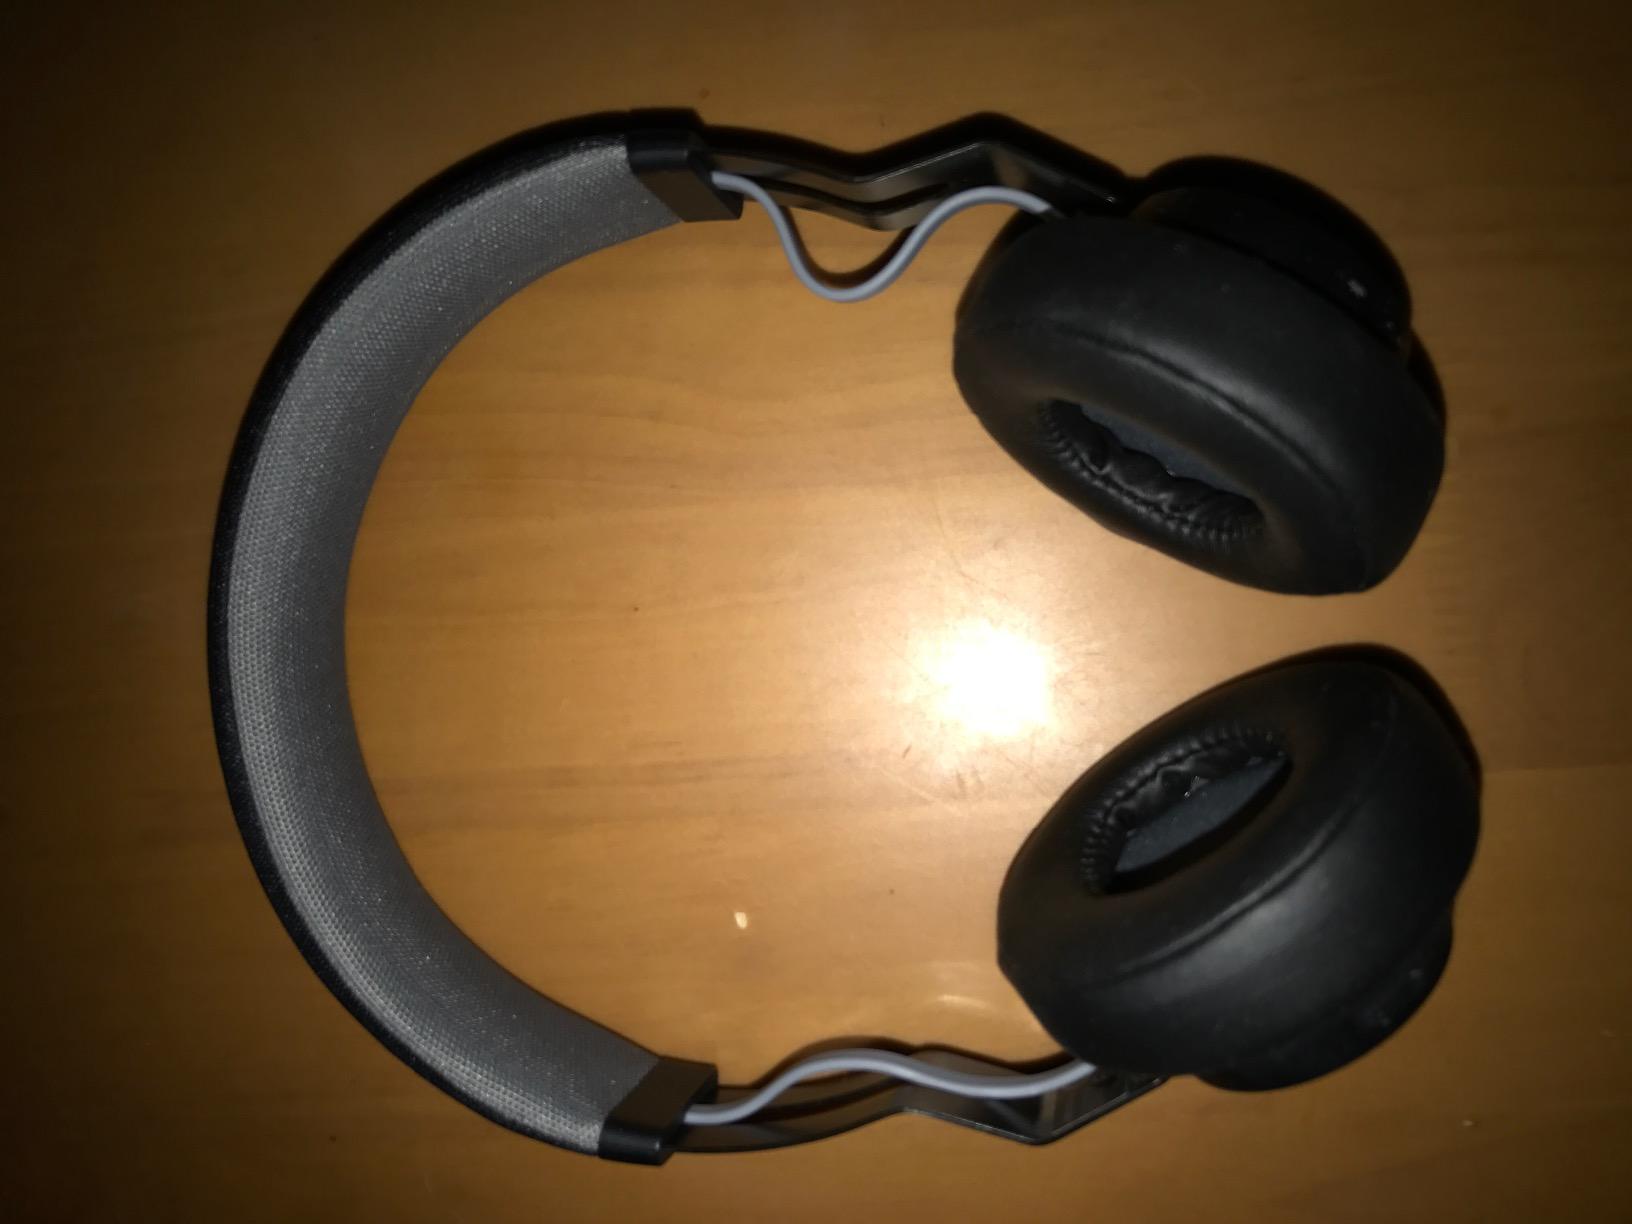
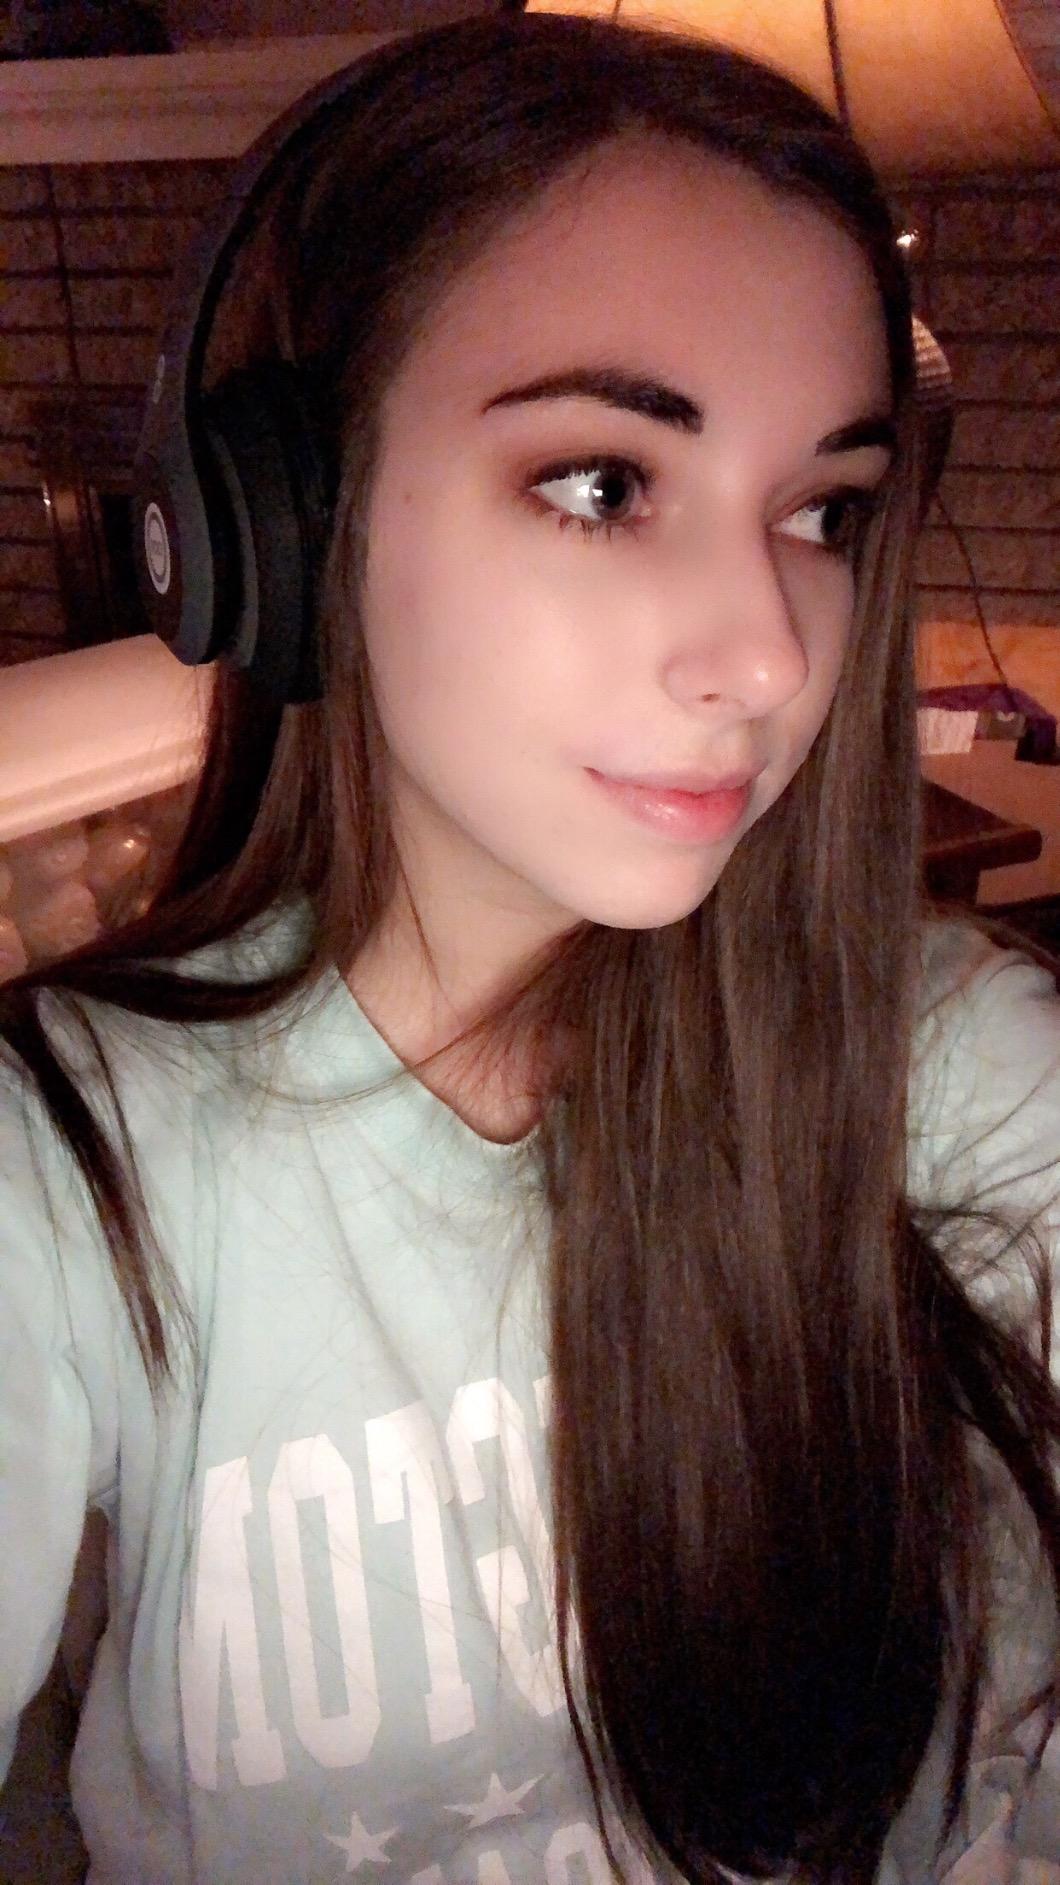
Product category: headphones
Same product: no